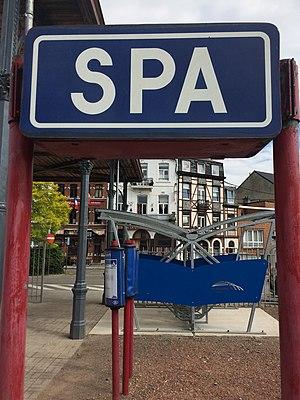
la gare de Spa, signalisation